Bridge in Greenwood Township

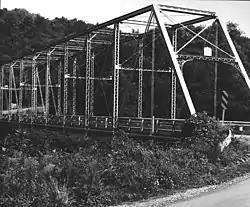
Side and end of the bridge

Bridge in Greenwood Township was an historic Pratt through truss bridge located in Bells Landing, Clearfield County, Pennsylvania, United States. It was built in 1892 by the King Bridge Company.